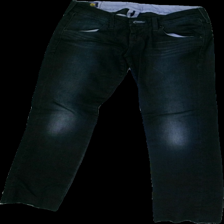
View: front
Type: Jeans
Category: Ladies
Brand: Not in the list
Colors: Blue
Material: 100% Cotton
Pattern: Other
Cut: Regular
Trend: Denim
Price range: 50-100
Recommended usage: Reuse
Description: Dark washed jeans